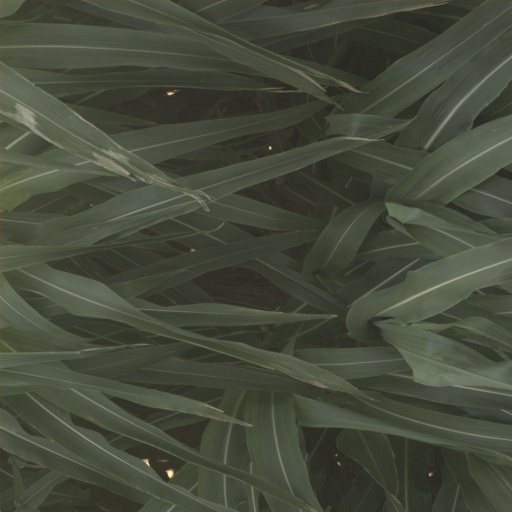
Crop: sorghum